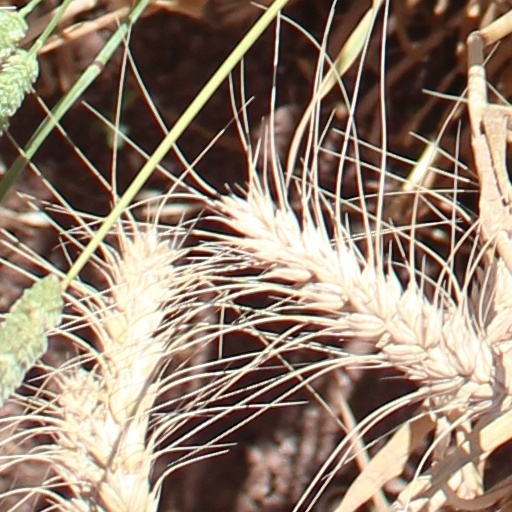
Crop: wheat